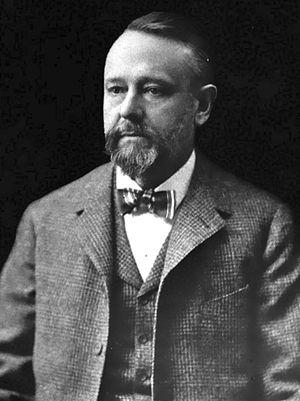
James Ford Rhodes est un historien et industriel américain. Après avoir fait fortune dans le fer, le charbon et l'acier, il se retire en 1885 de ces industries, se consacrant à la recherche historique. Il est célèbre pour ses huit tomes de l'histoire des États-Unis à partir de 1850 ; publiés entre 1893 et 1906, le dernier en 1920.